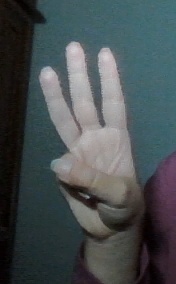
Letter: thaa